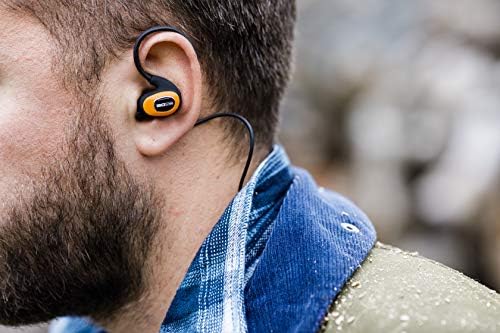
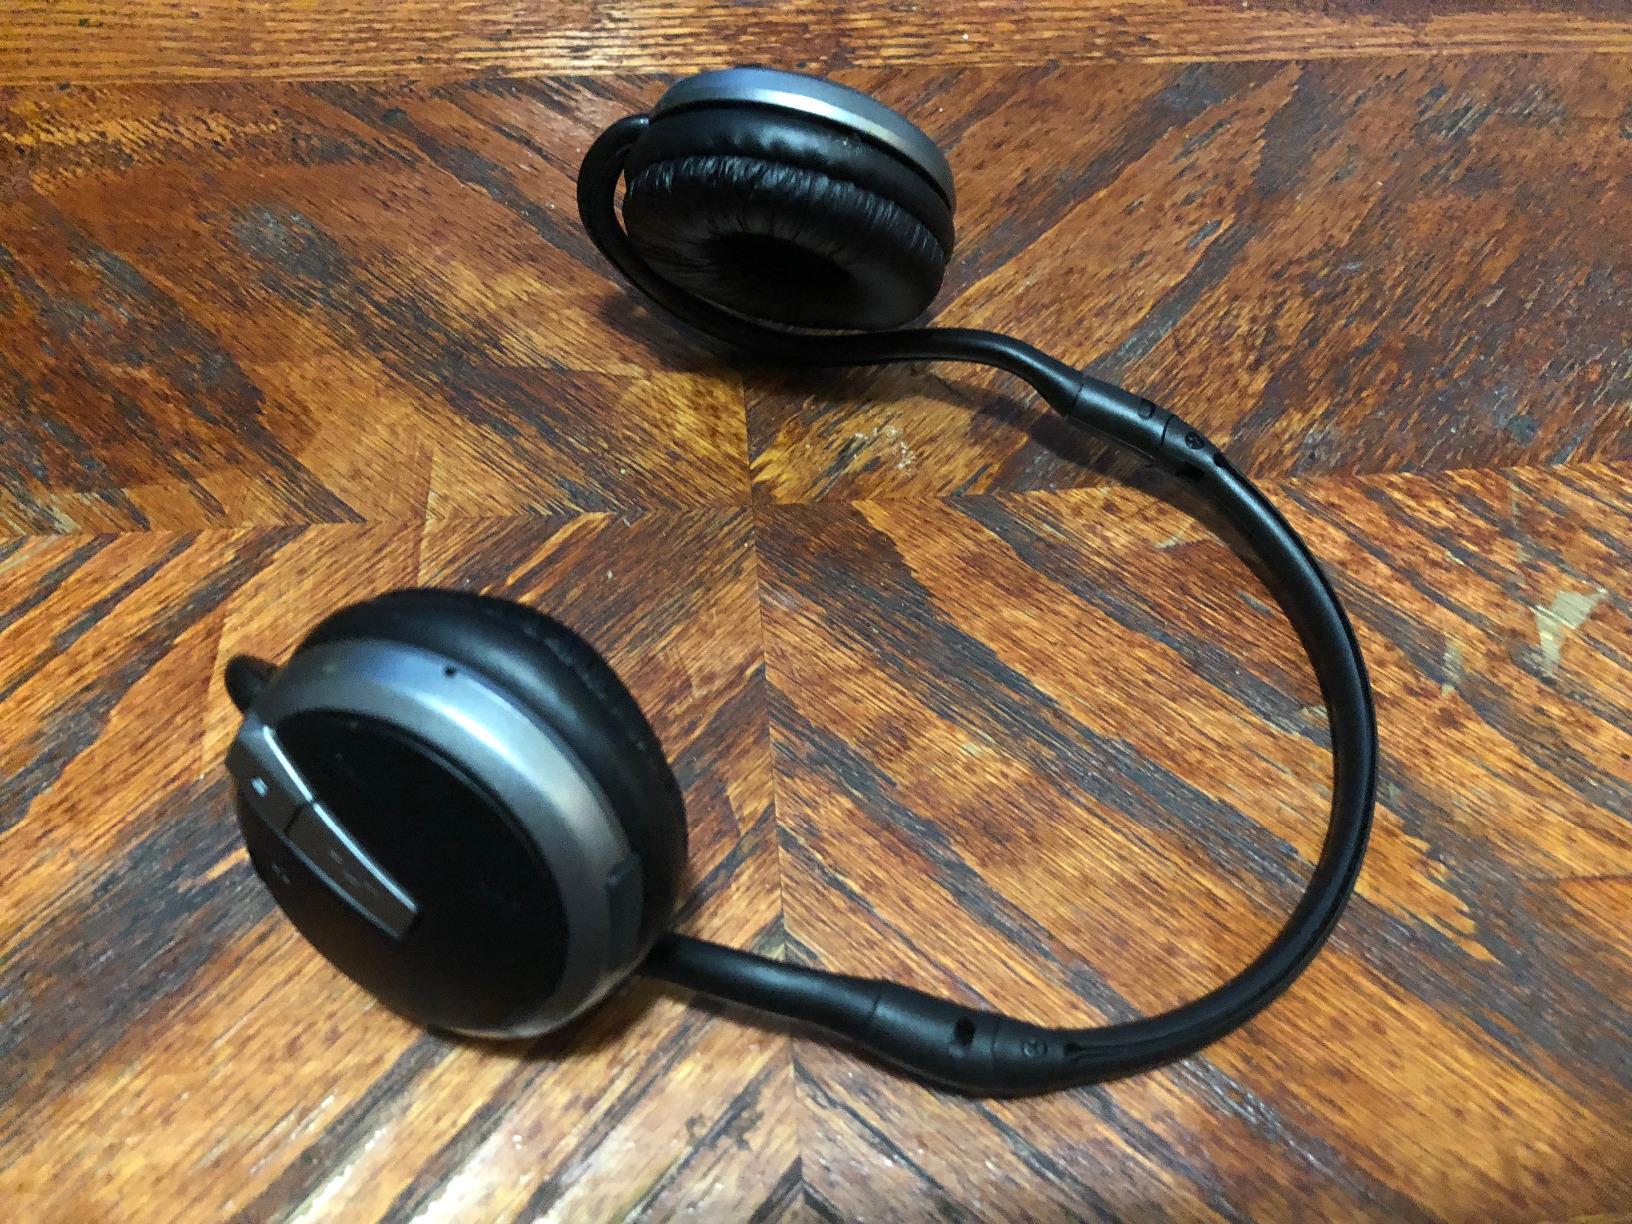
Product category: headphones
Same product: no